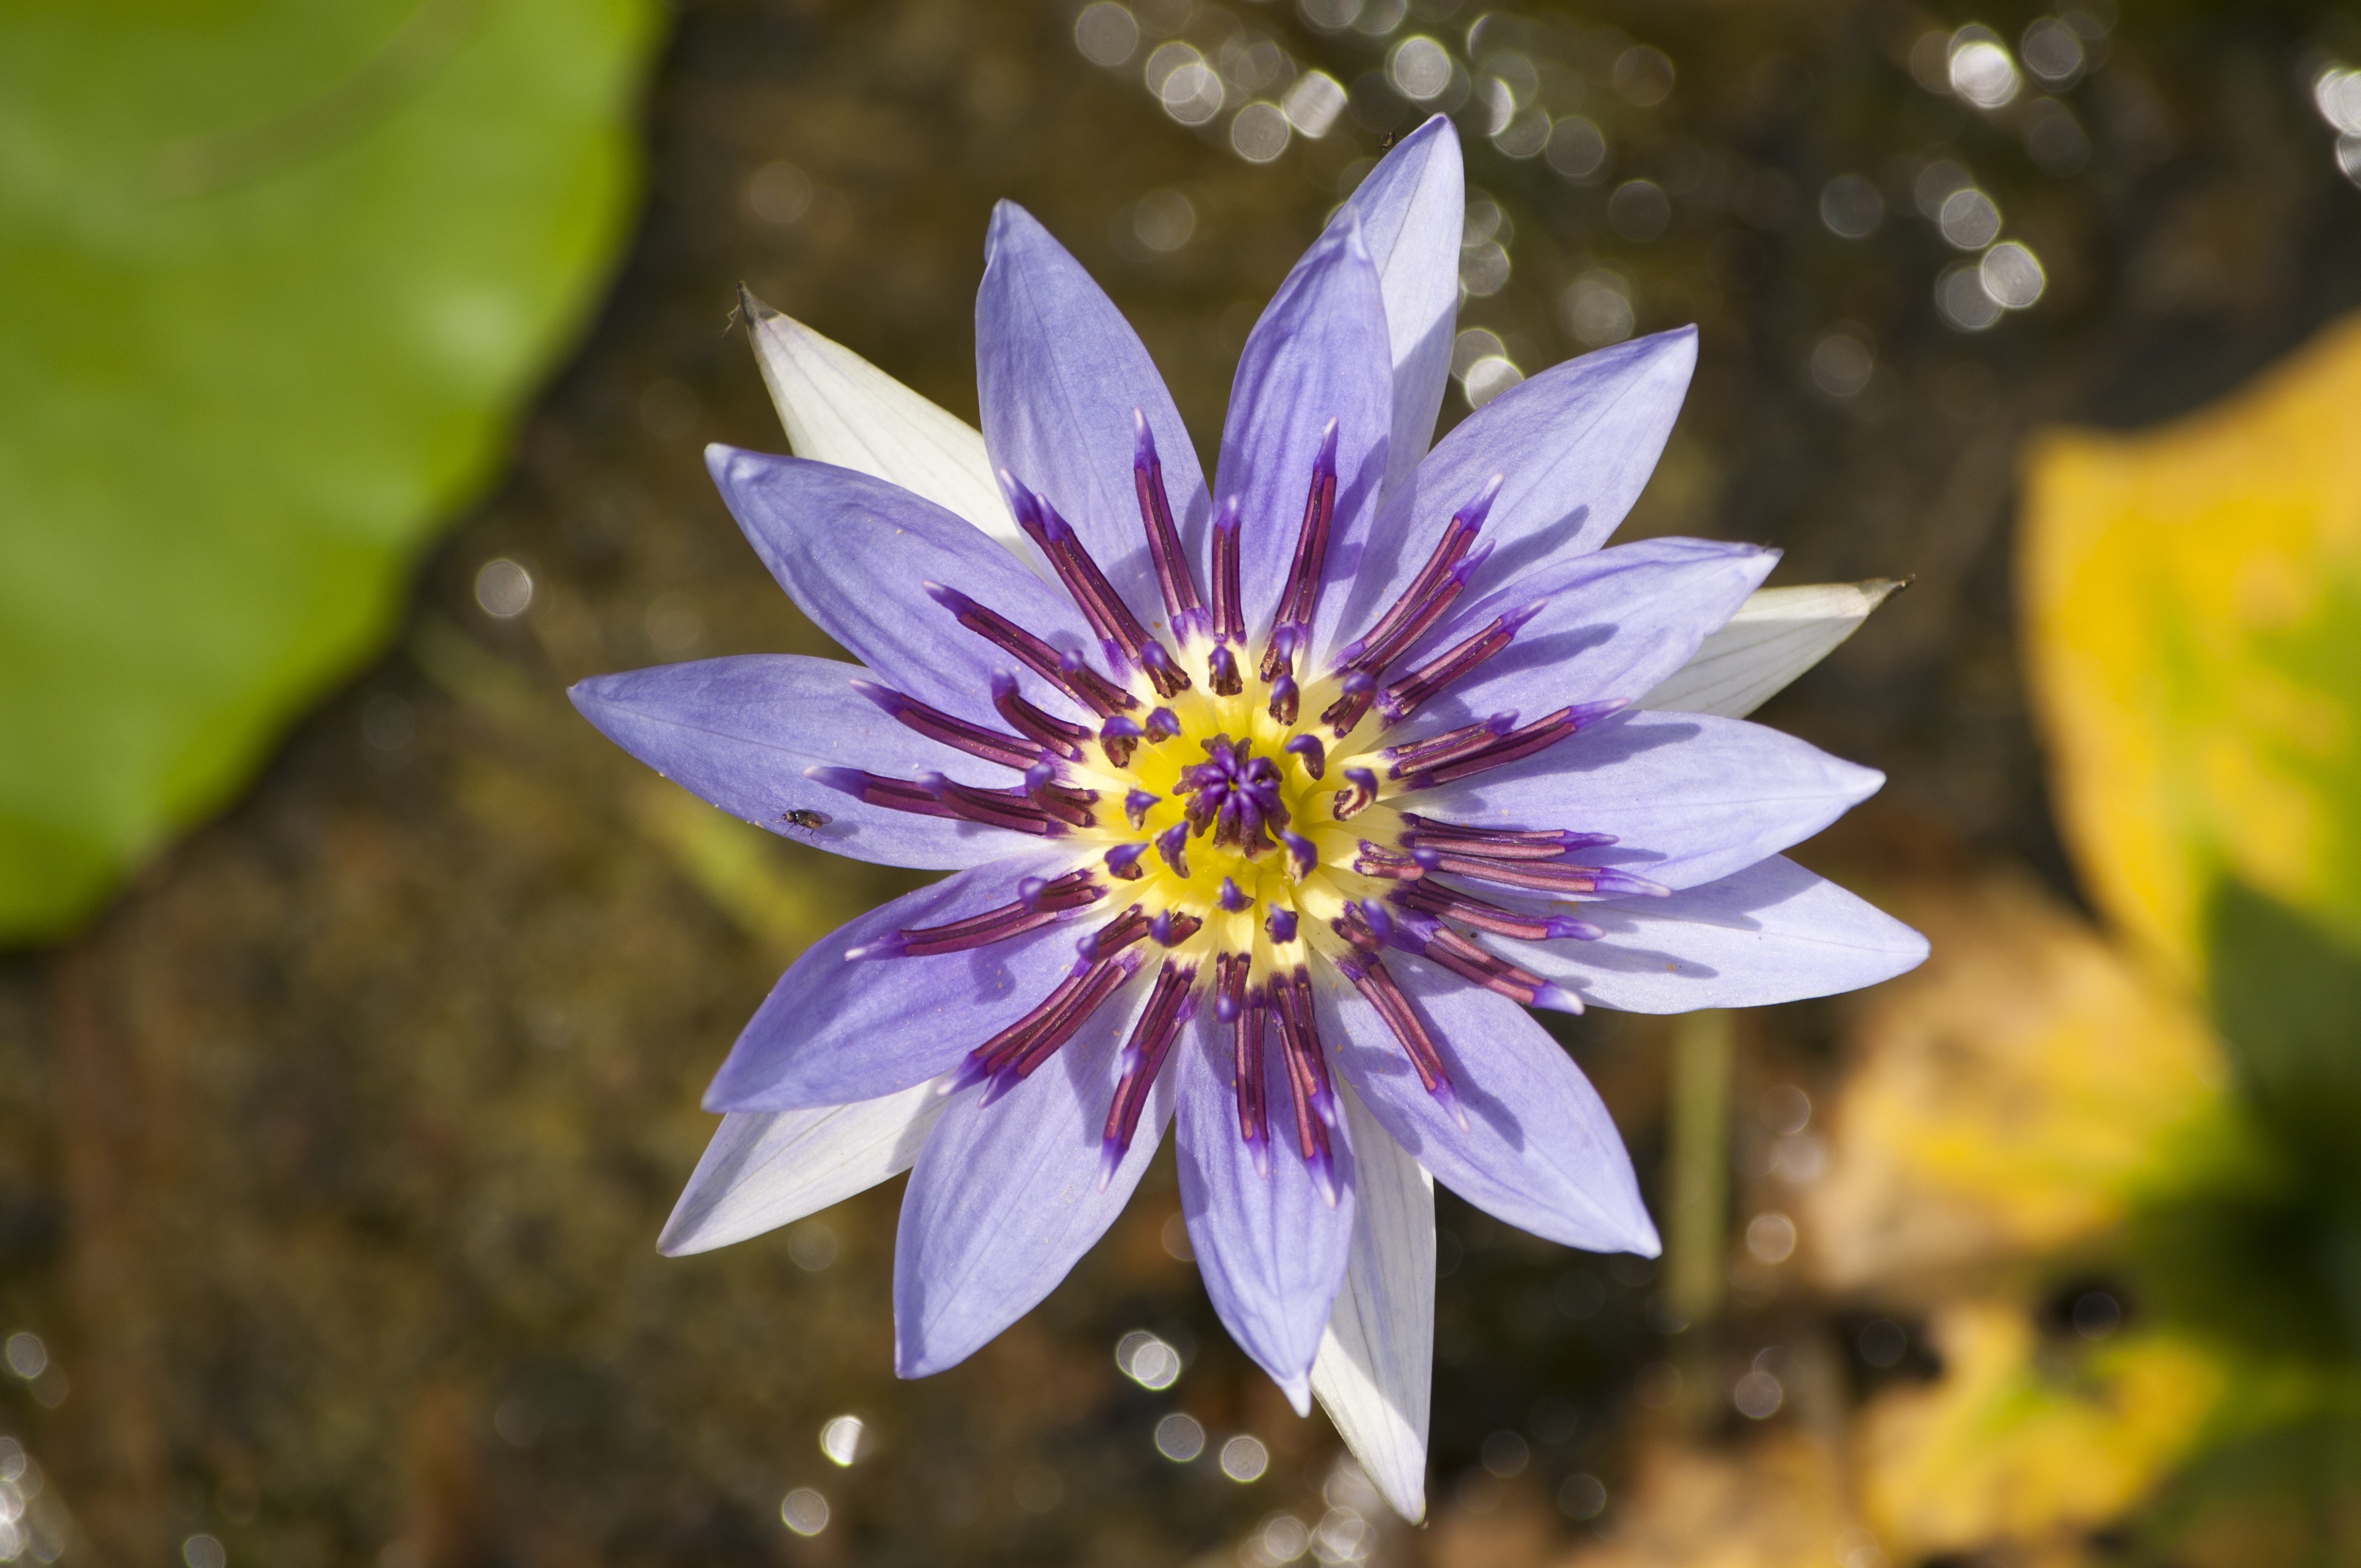
water, nature, outdoor, blossom, plant, flower, purple, petal, lake, summer, pool, pond, food, green, reflection, produce, color, peaceful, natural, botany, garden, flora, wildflower, close up, lily, macro photography, flowering plant, daisy family, land plant